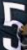
Number: 5